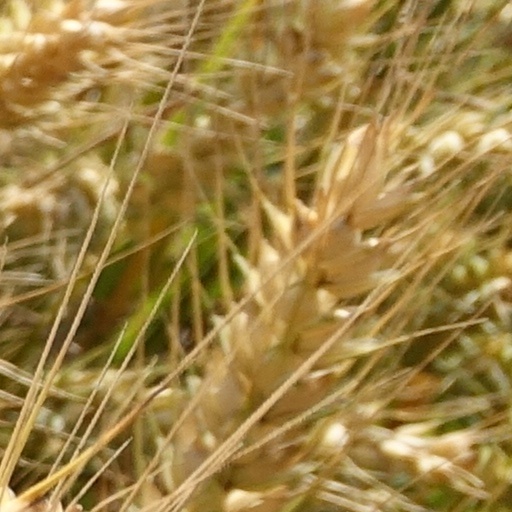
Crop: wheat